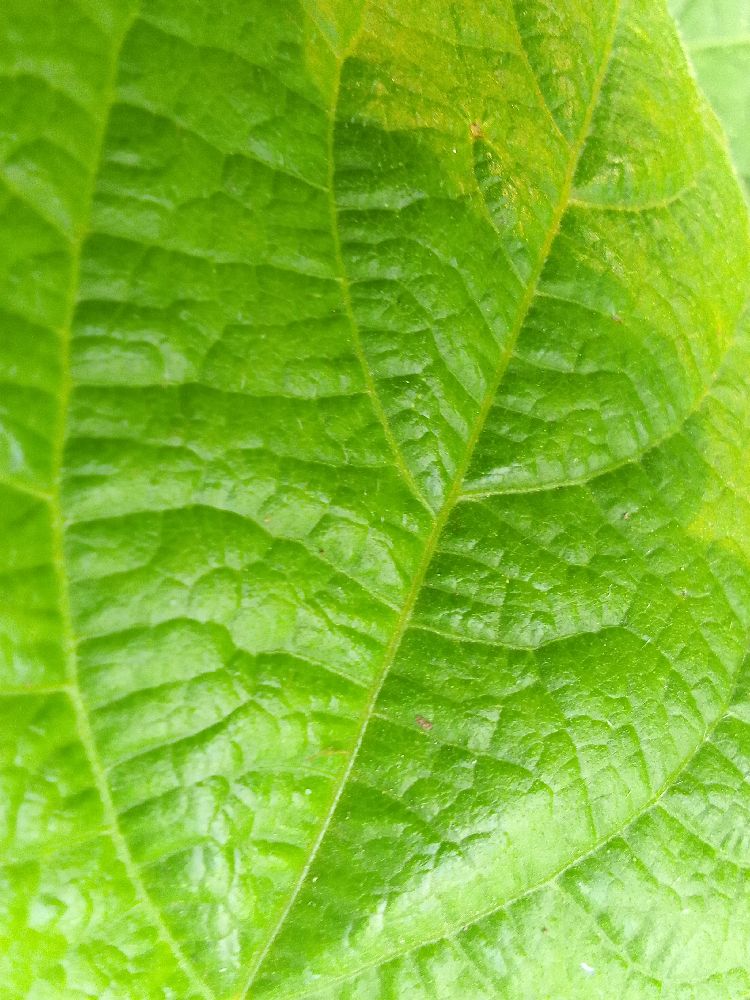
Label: healthy